Egyptian Museum

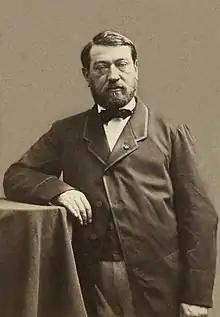
Auguste Mariette

The first phase of the initiative involved sampling the original color of the museum building and restoring the walls to their original color. It also included wall surface restoration, the restoration of decorations on the walls and columns, the replacement of window glass with UV-protective glass to safeguard the artifacts, and the restoration of the original ventilation system after thorough cleaning. Restoration work relied on 257 preserved panels within the museum's library, which displayed the building's original designs.